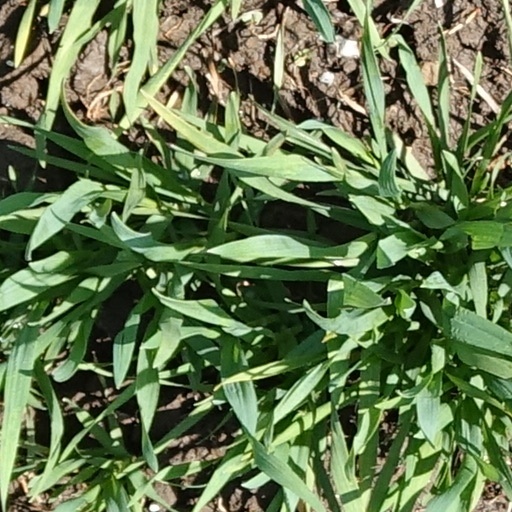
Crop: wheat